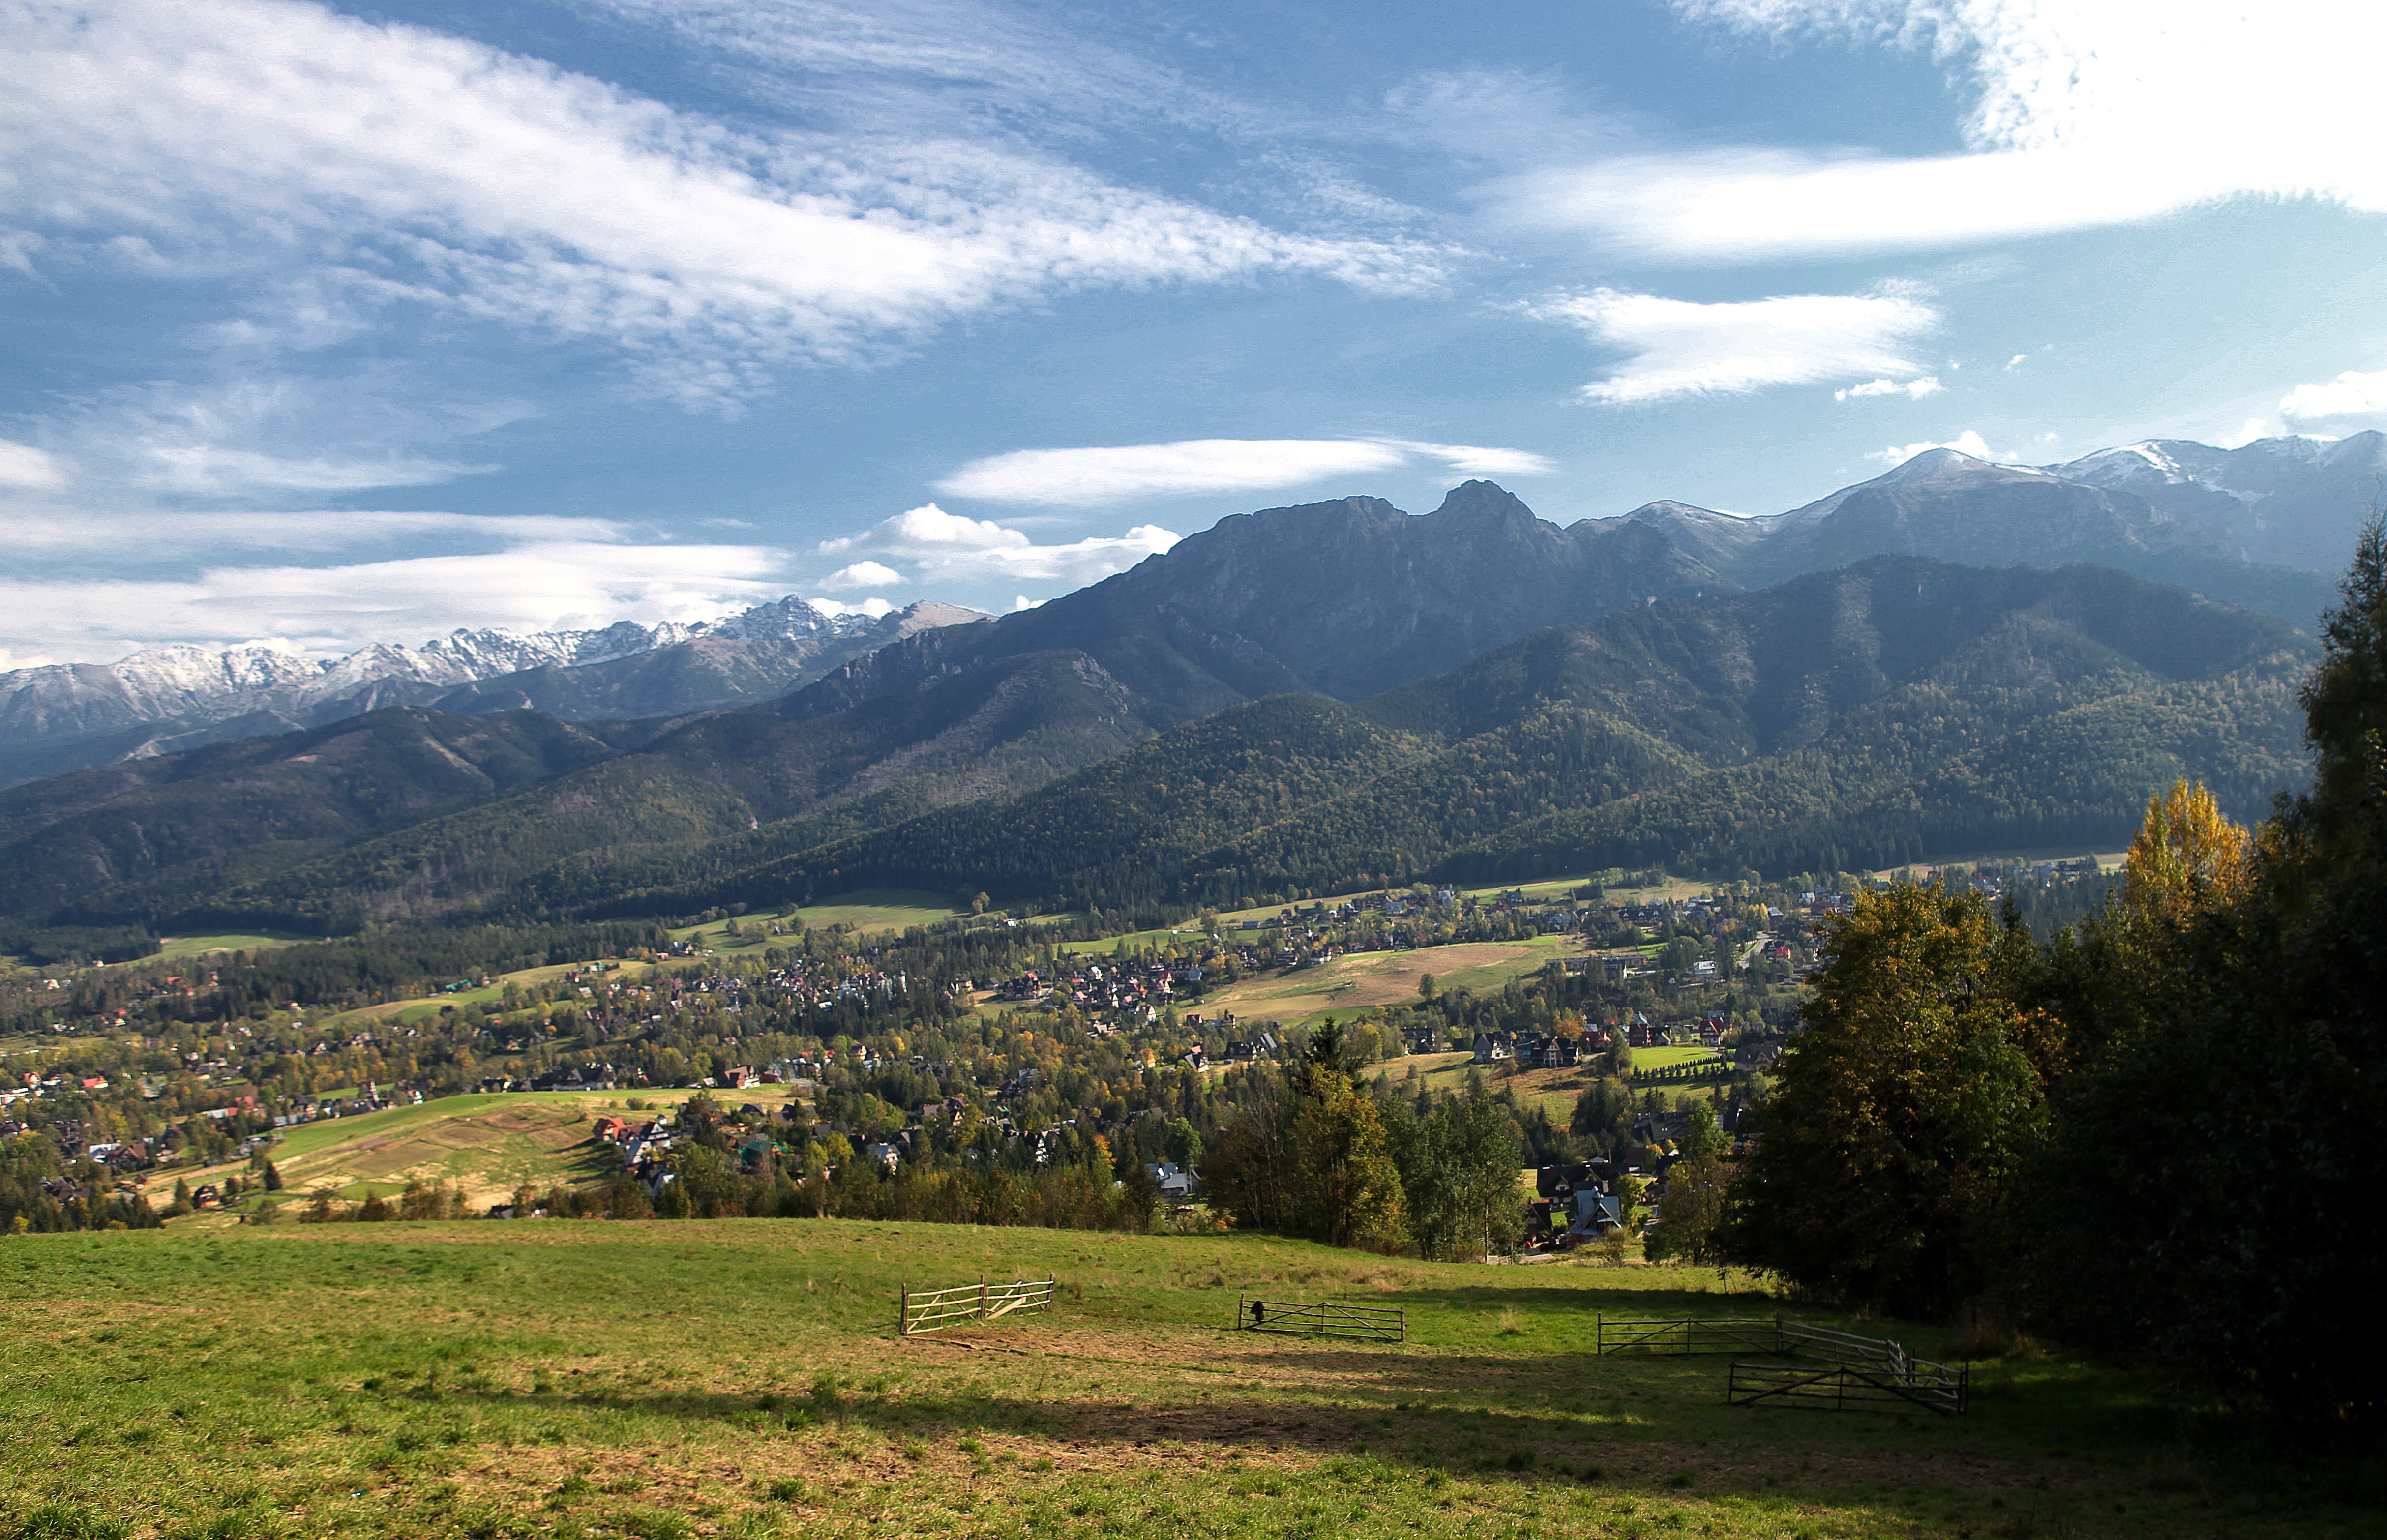
landscape, tree, nature, mountain, cloud, sky, meadow, hill, lake, valley, mountain range, panorama, autumn, highland, ridge, top view, clouds, alps, plateau, fell, loch, tatry, buried, polish tatras, peace of mind, rural area, sunny day, landform, clarity, mountain pass, the purity of the, geographical feature, mountainous landforms, kotlina